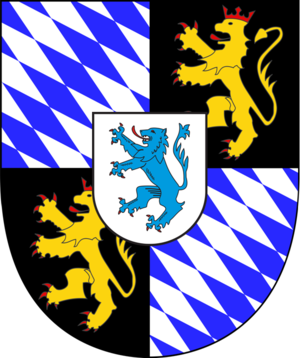
Cette page donne les armoiries des princes de la maison de Wittelsbach.
Le Cercle du Haut-Rhin est un cercle impérial du Saint-Empire romain germanique.